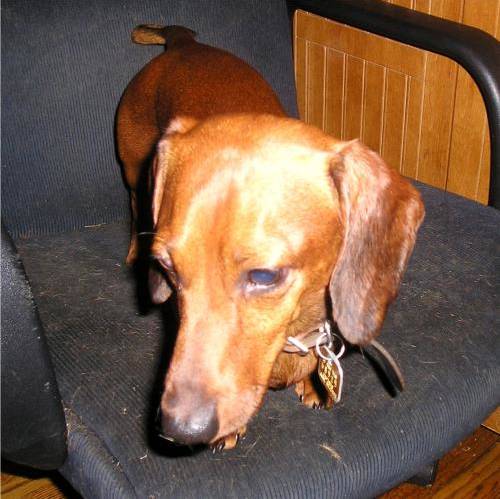
Label: dog